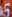
Number: 5